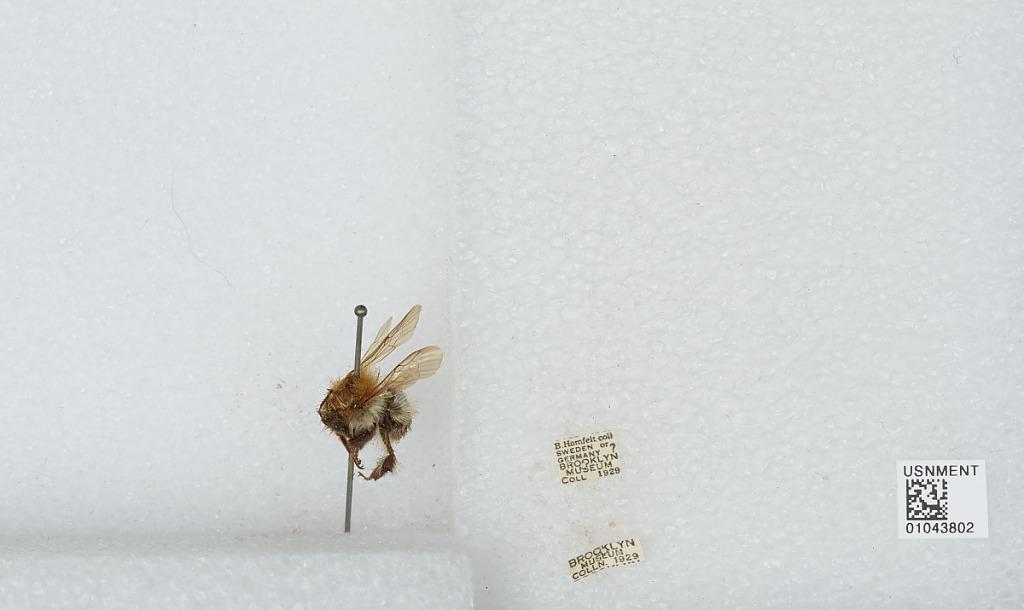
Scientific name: Bombus sp.
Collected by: B. Hamfelt
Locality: Sweden or Germany